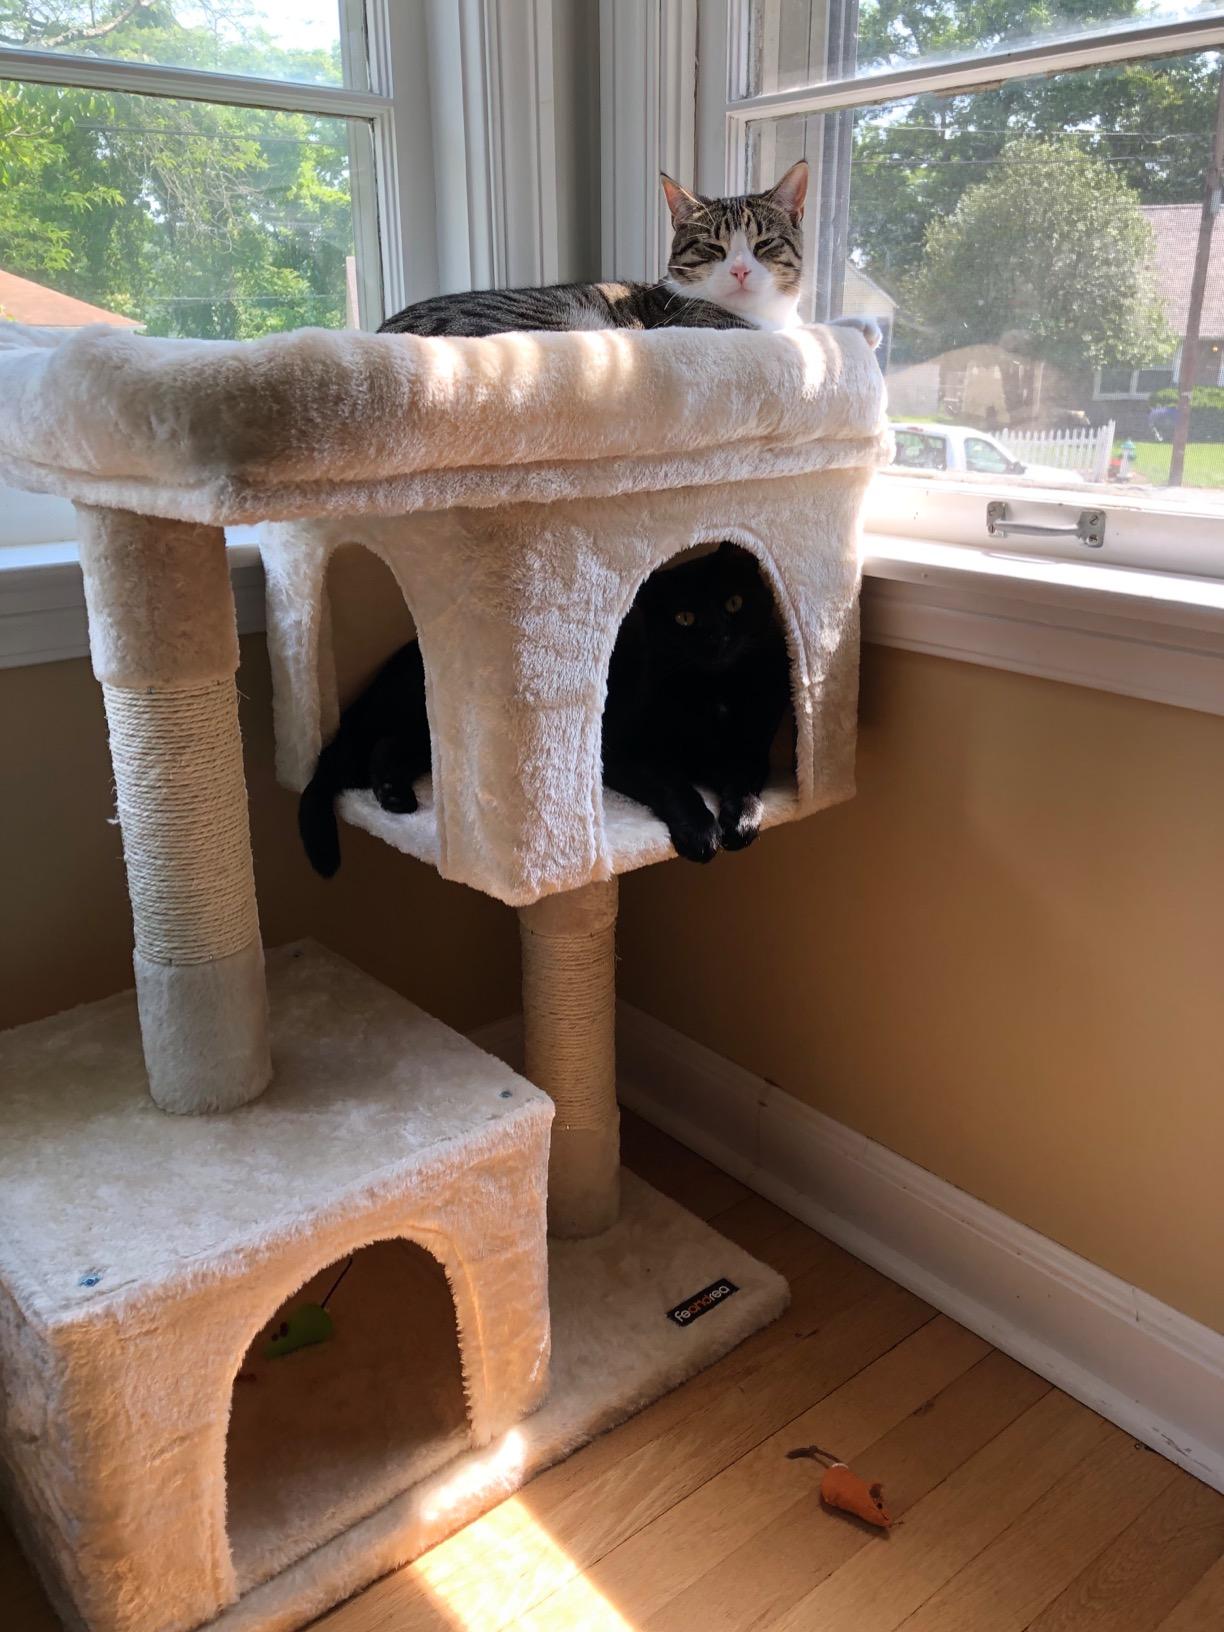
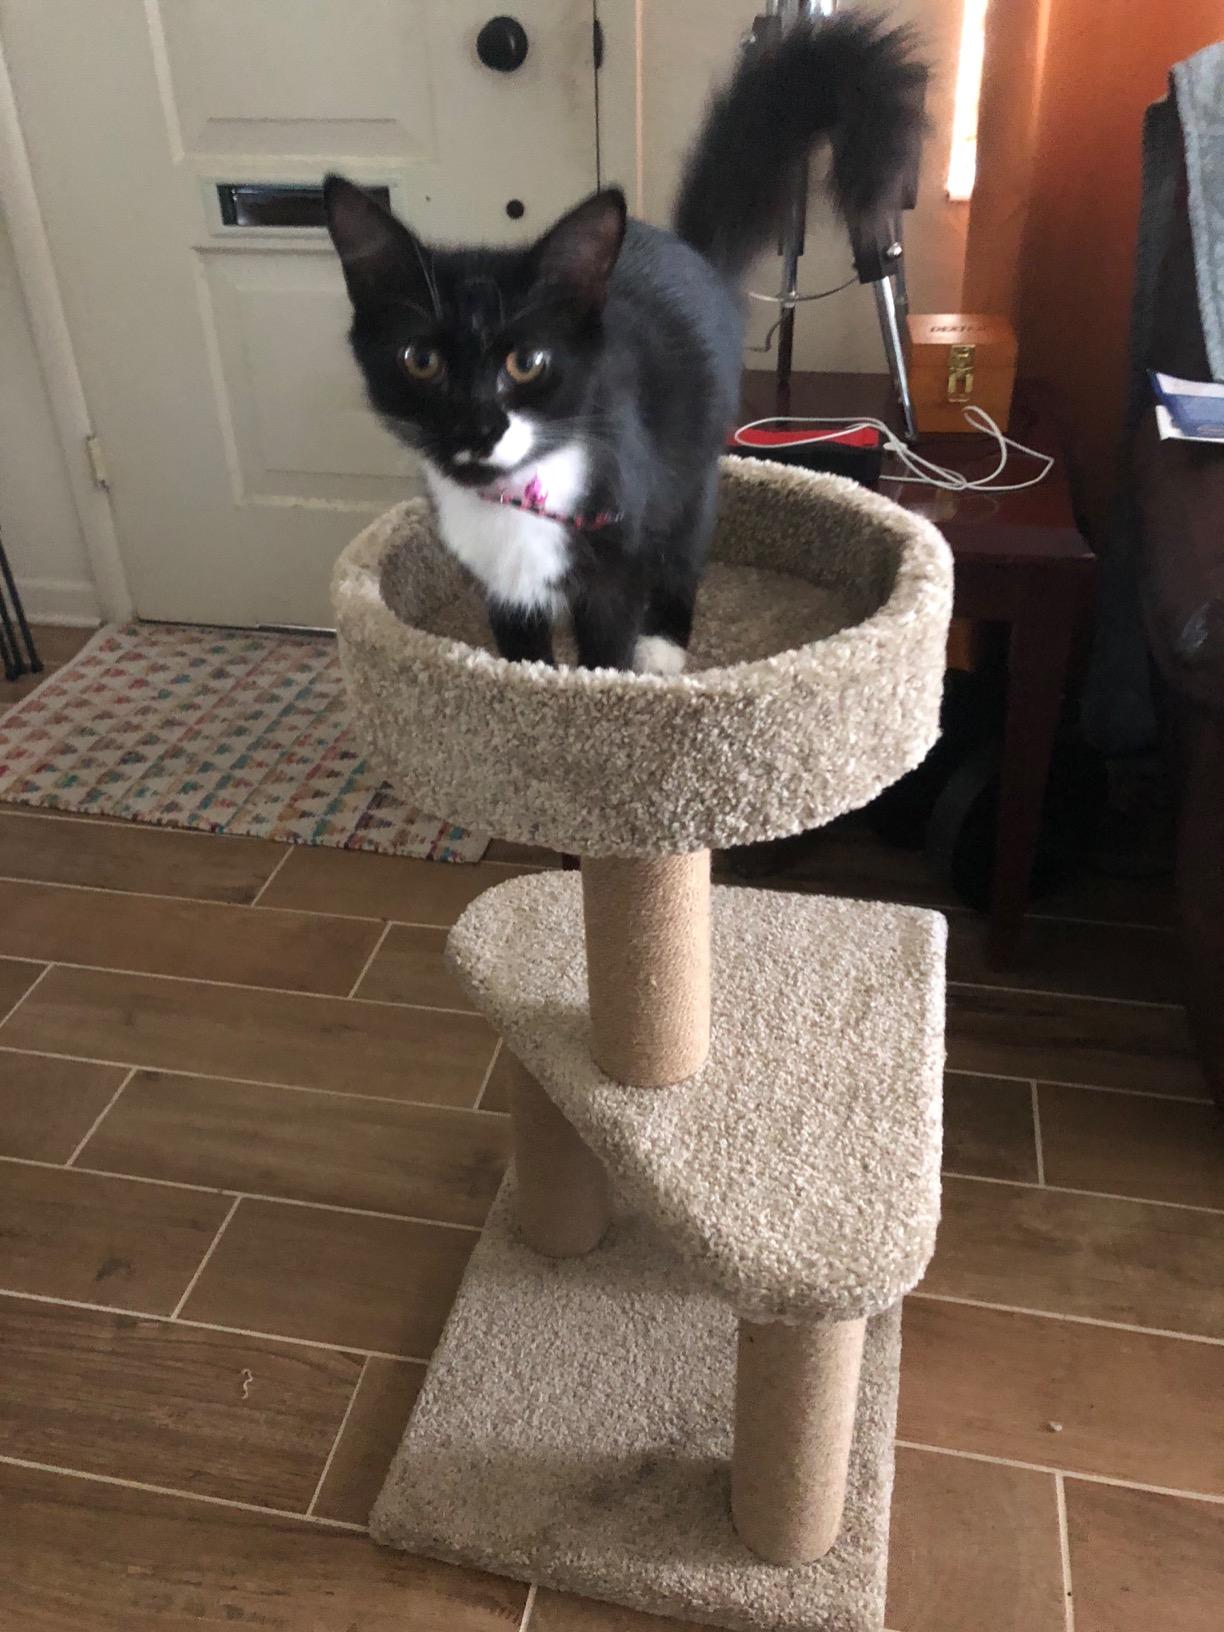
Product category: items_cat tree
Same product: no